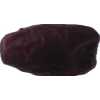
Label: dates